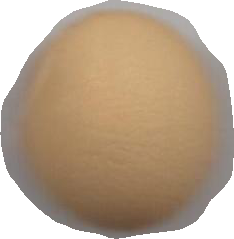
Variety: Grobogan